Paul Roland

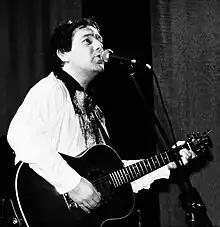
Roland in 1995

Paul Roland (born 6 September 1959) is an English singer-songwriter, author and music journalist. Roland typically writes his songs in the form of stories, often addressing historical figures, characters from literature and film, or his own creations. He has explored genres including gothic rock, psychedelic pop, folk and baroque.